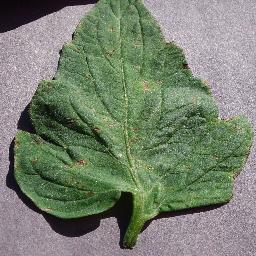
Label: Tomato___Target_Spot